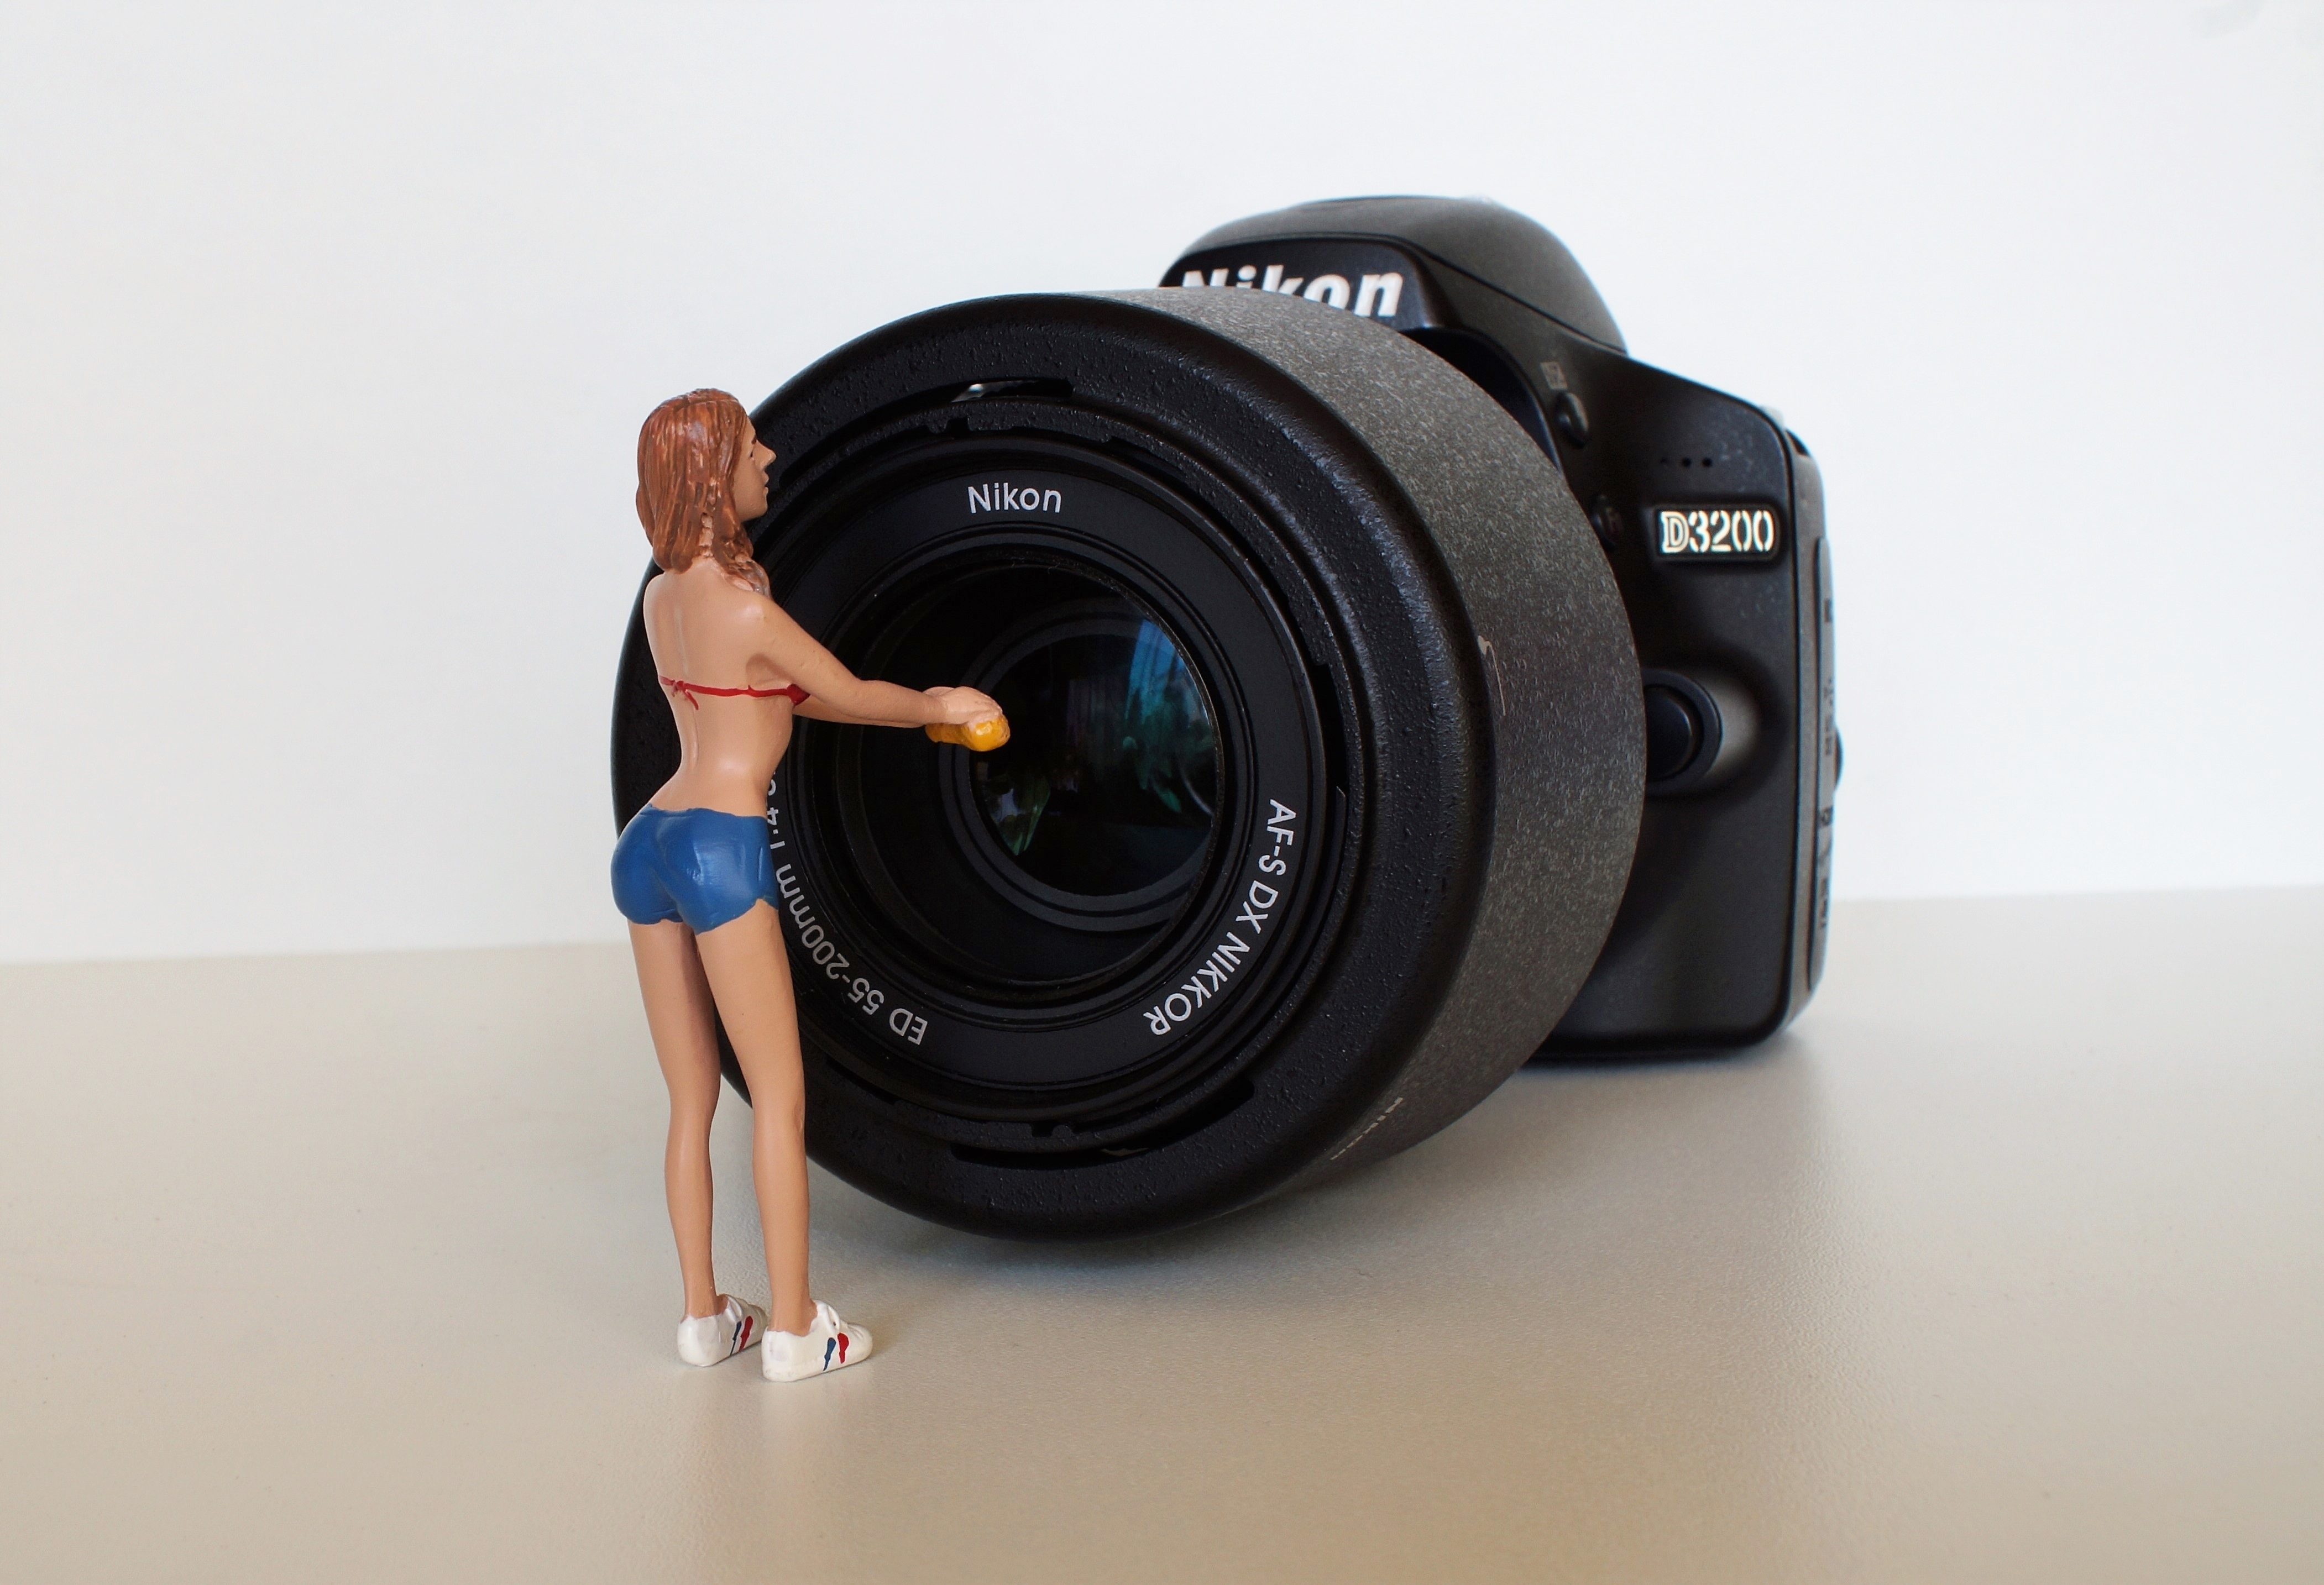
camera, photography, wheel, photo, lens, clean, wash, nikon, arm, old camera, product, reflex camera, digital camera, digital, photograph, image, images, camera lens, aperture, photo camera, flash light, digital slr, single lens reflex camera, cameras optics, nikon 3200, objectively clean, lens clean